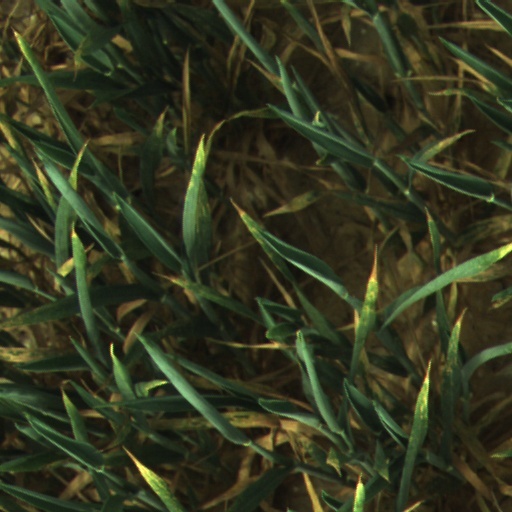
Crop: wheat